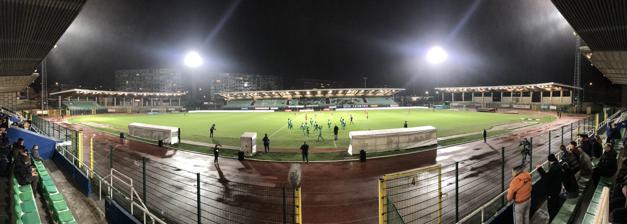
Building: Stade du Tivoli
Country: Belgium
Year built: 1972
Stade Communal du Tivoli Location La Louvière , Belgium Capacity 12,500 Surface Grass Opened 1972 Tenants URLC The Stade Communal du Tivoli is a multi-use stadium in La Louvière , Belgium . It is currently used mostly for football matches. It was the home ground of R.A.A. Louviéroise . The stadium holds 12,500 people and was built in 1972. UR La Louvière Centre are its current tenants. References